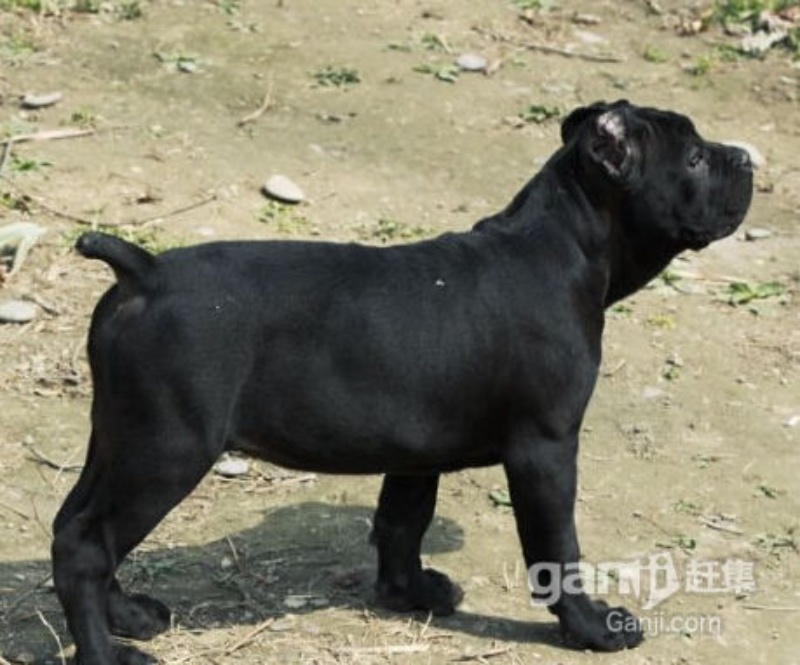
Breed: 253-n000105-Cane_Carso